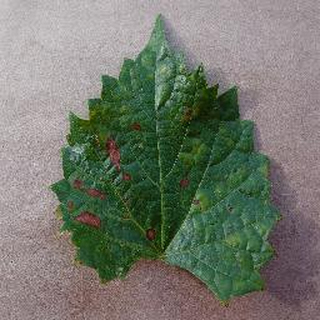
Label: grape_esca_black_measles